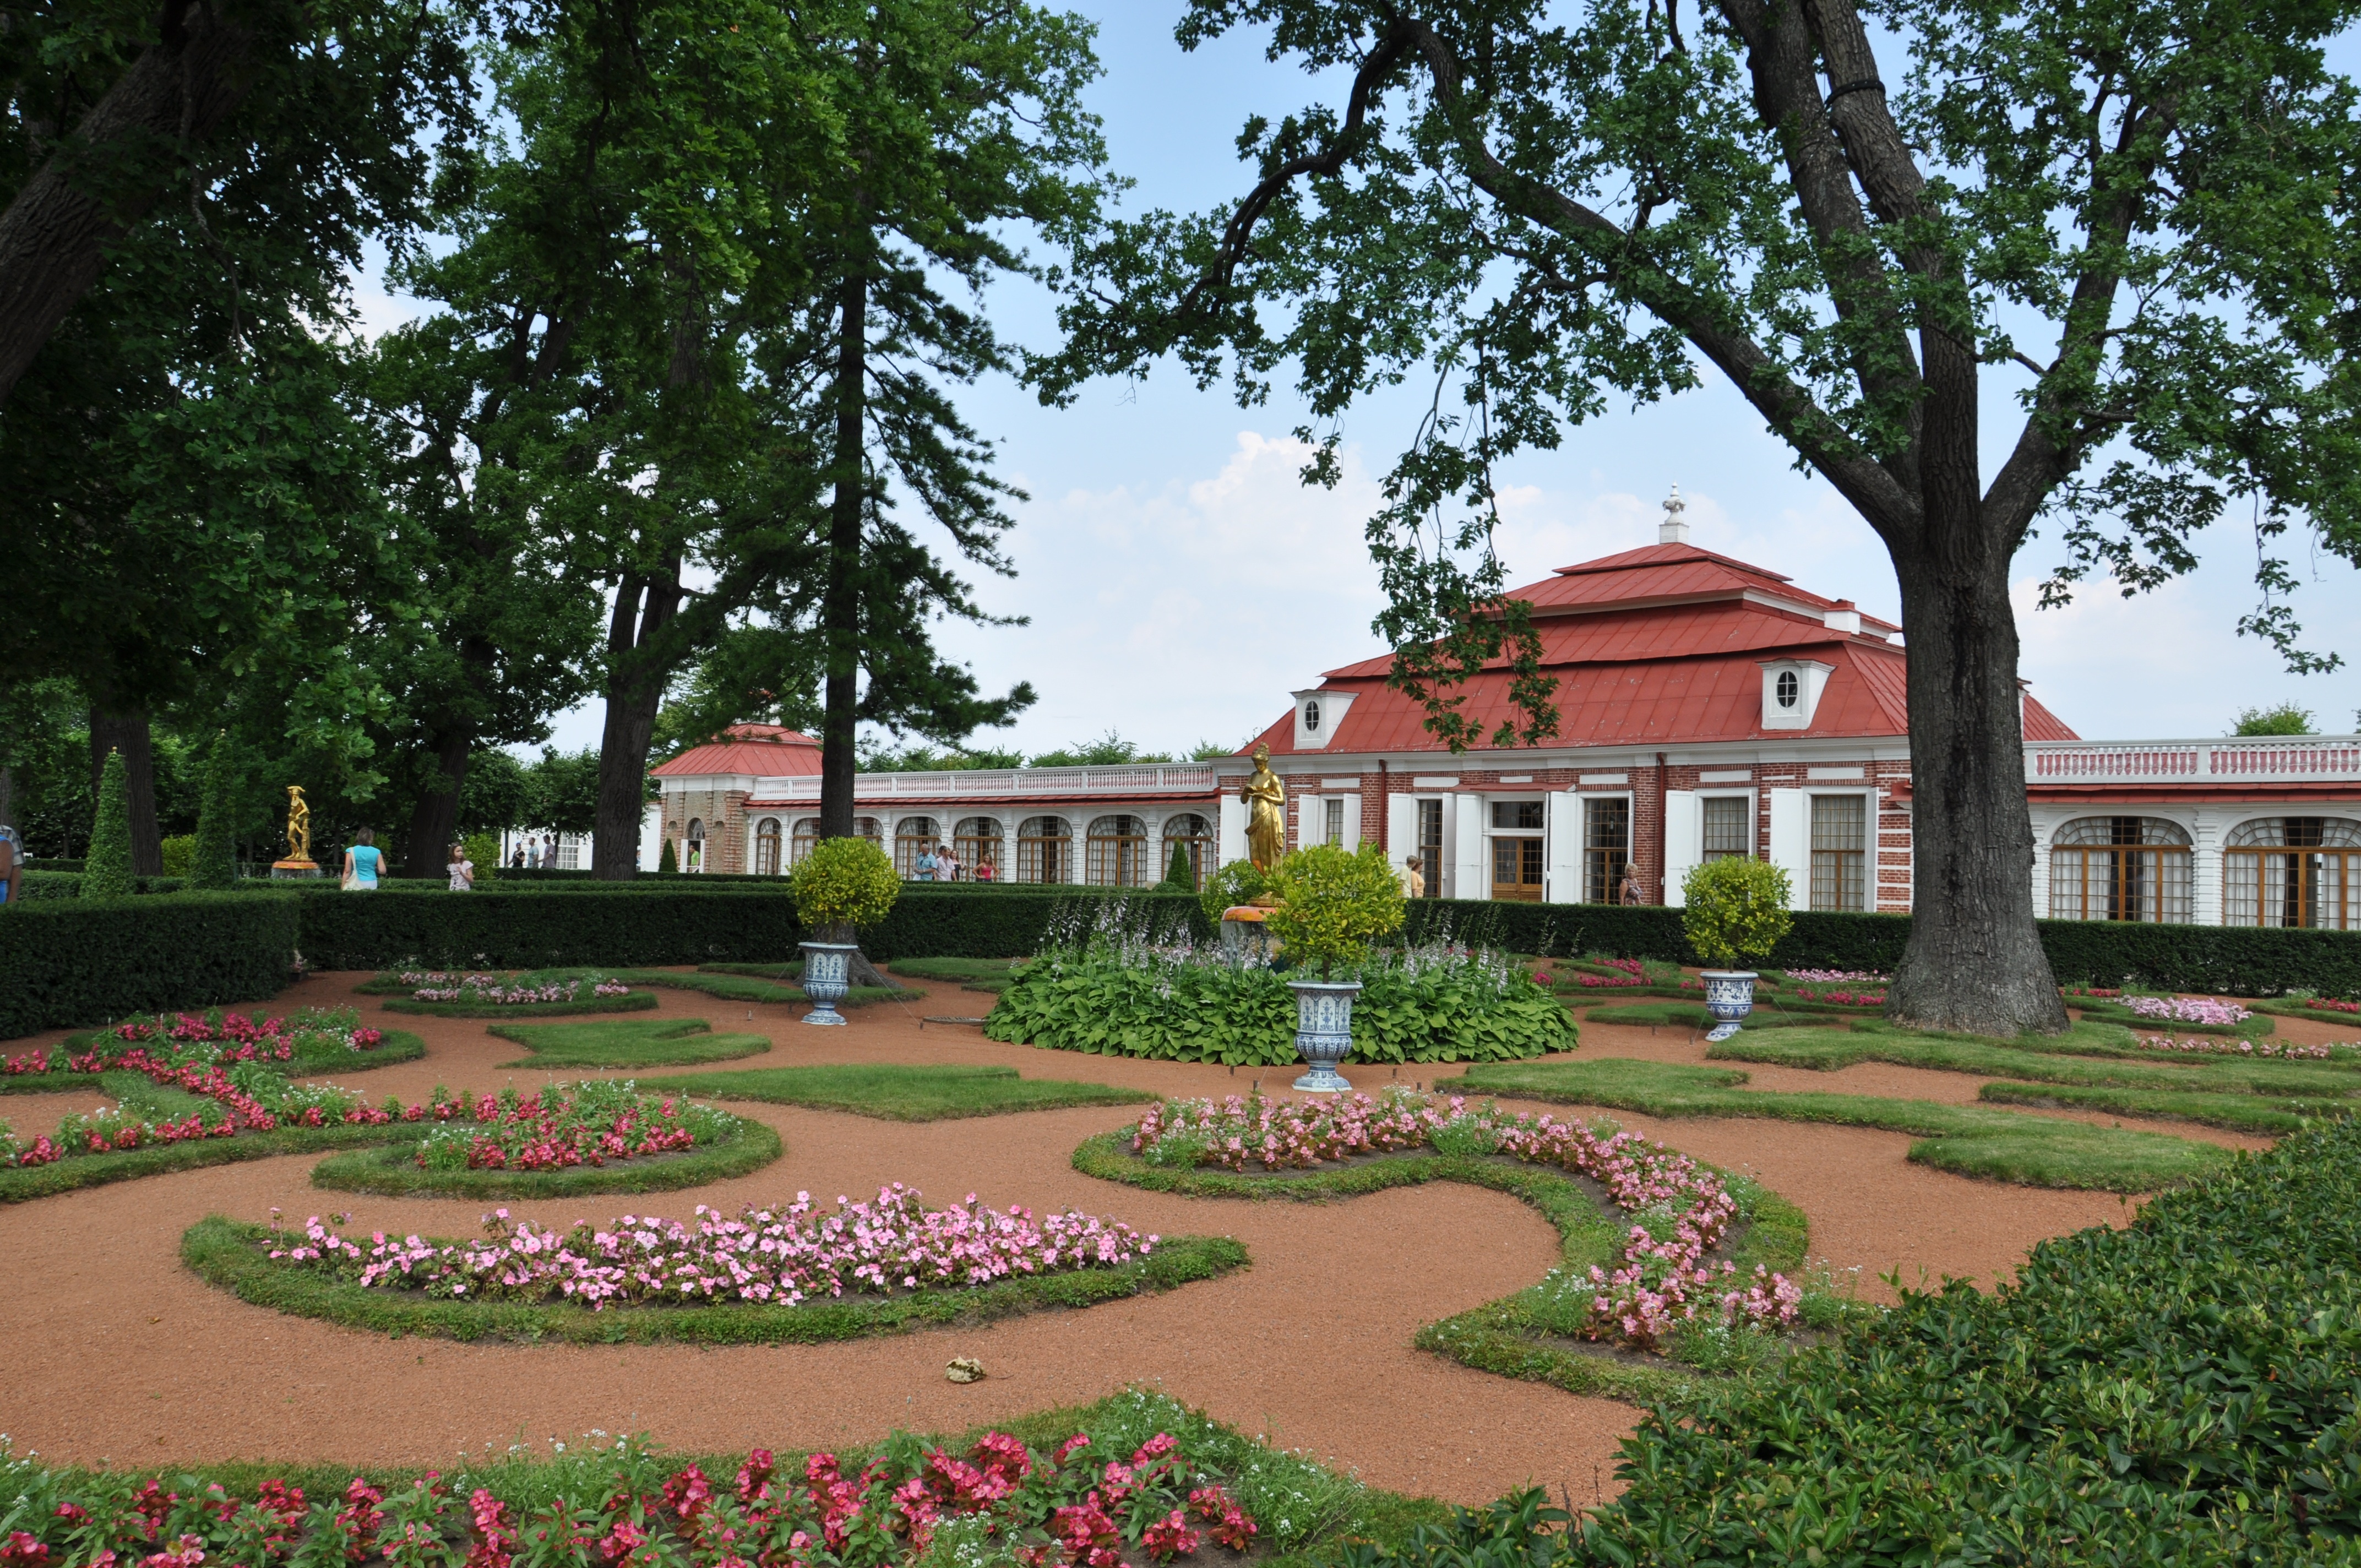
lawn, mansion, palace, home, plaza, park, garden, courtyard, campus, estate, yard, neighbourhood, summer palace, st petersburg, stately home, peter hoff, residential area